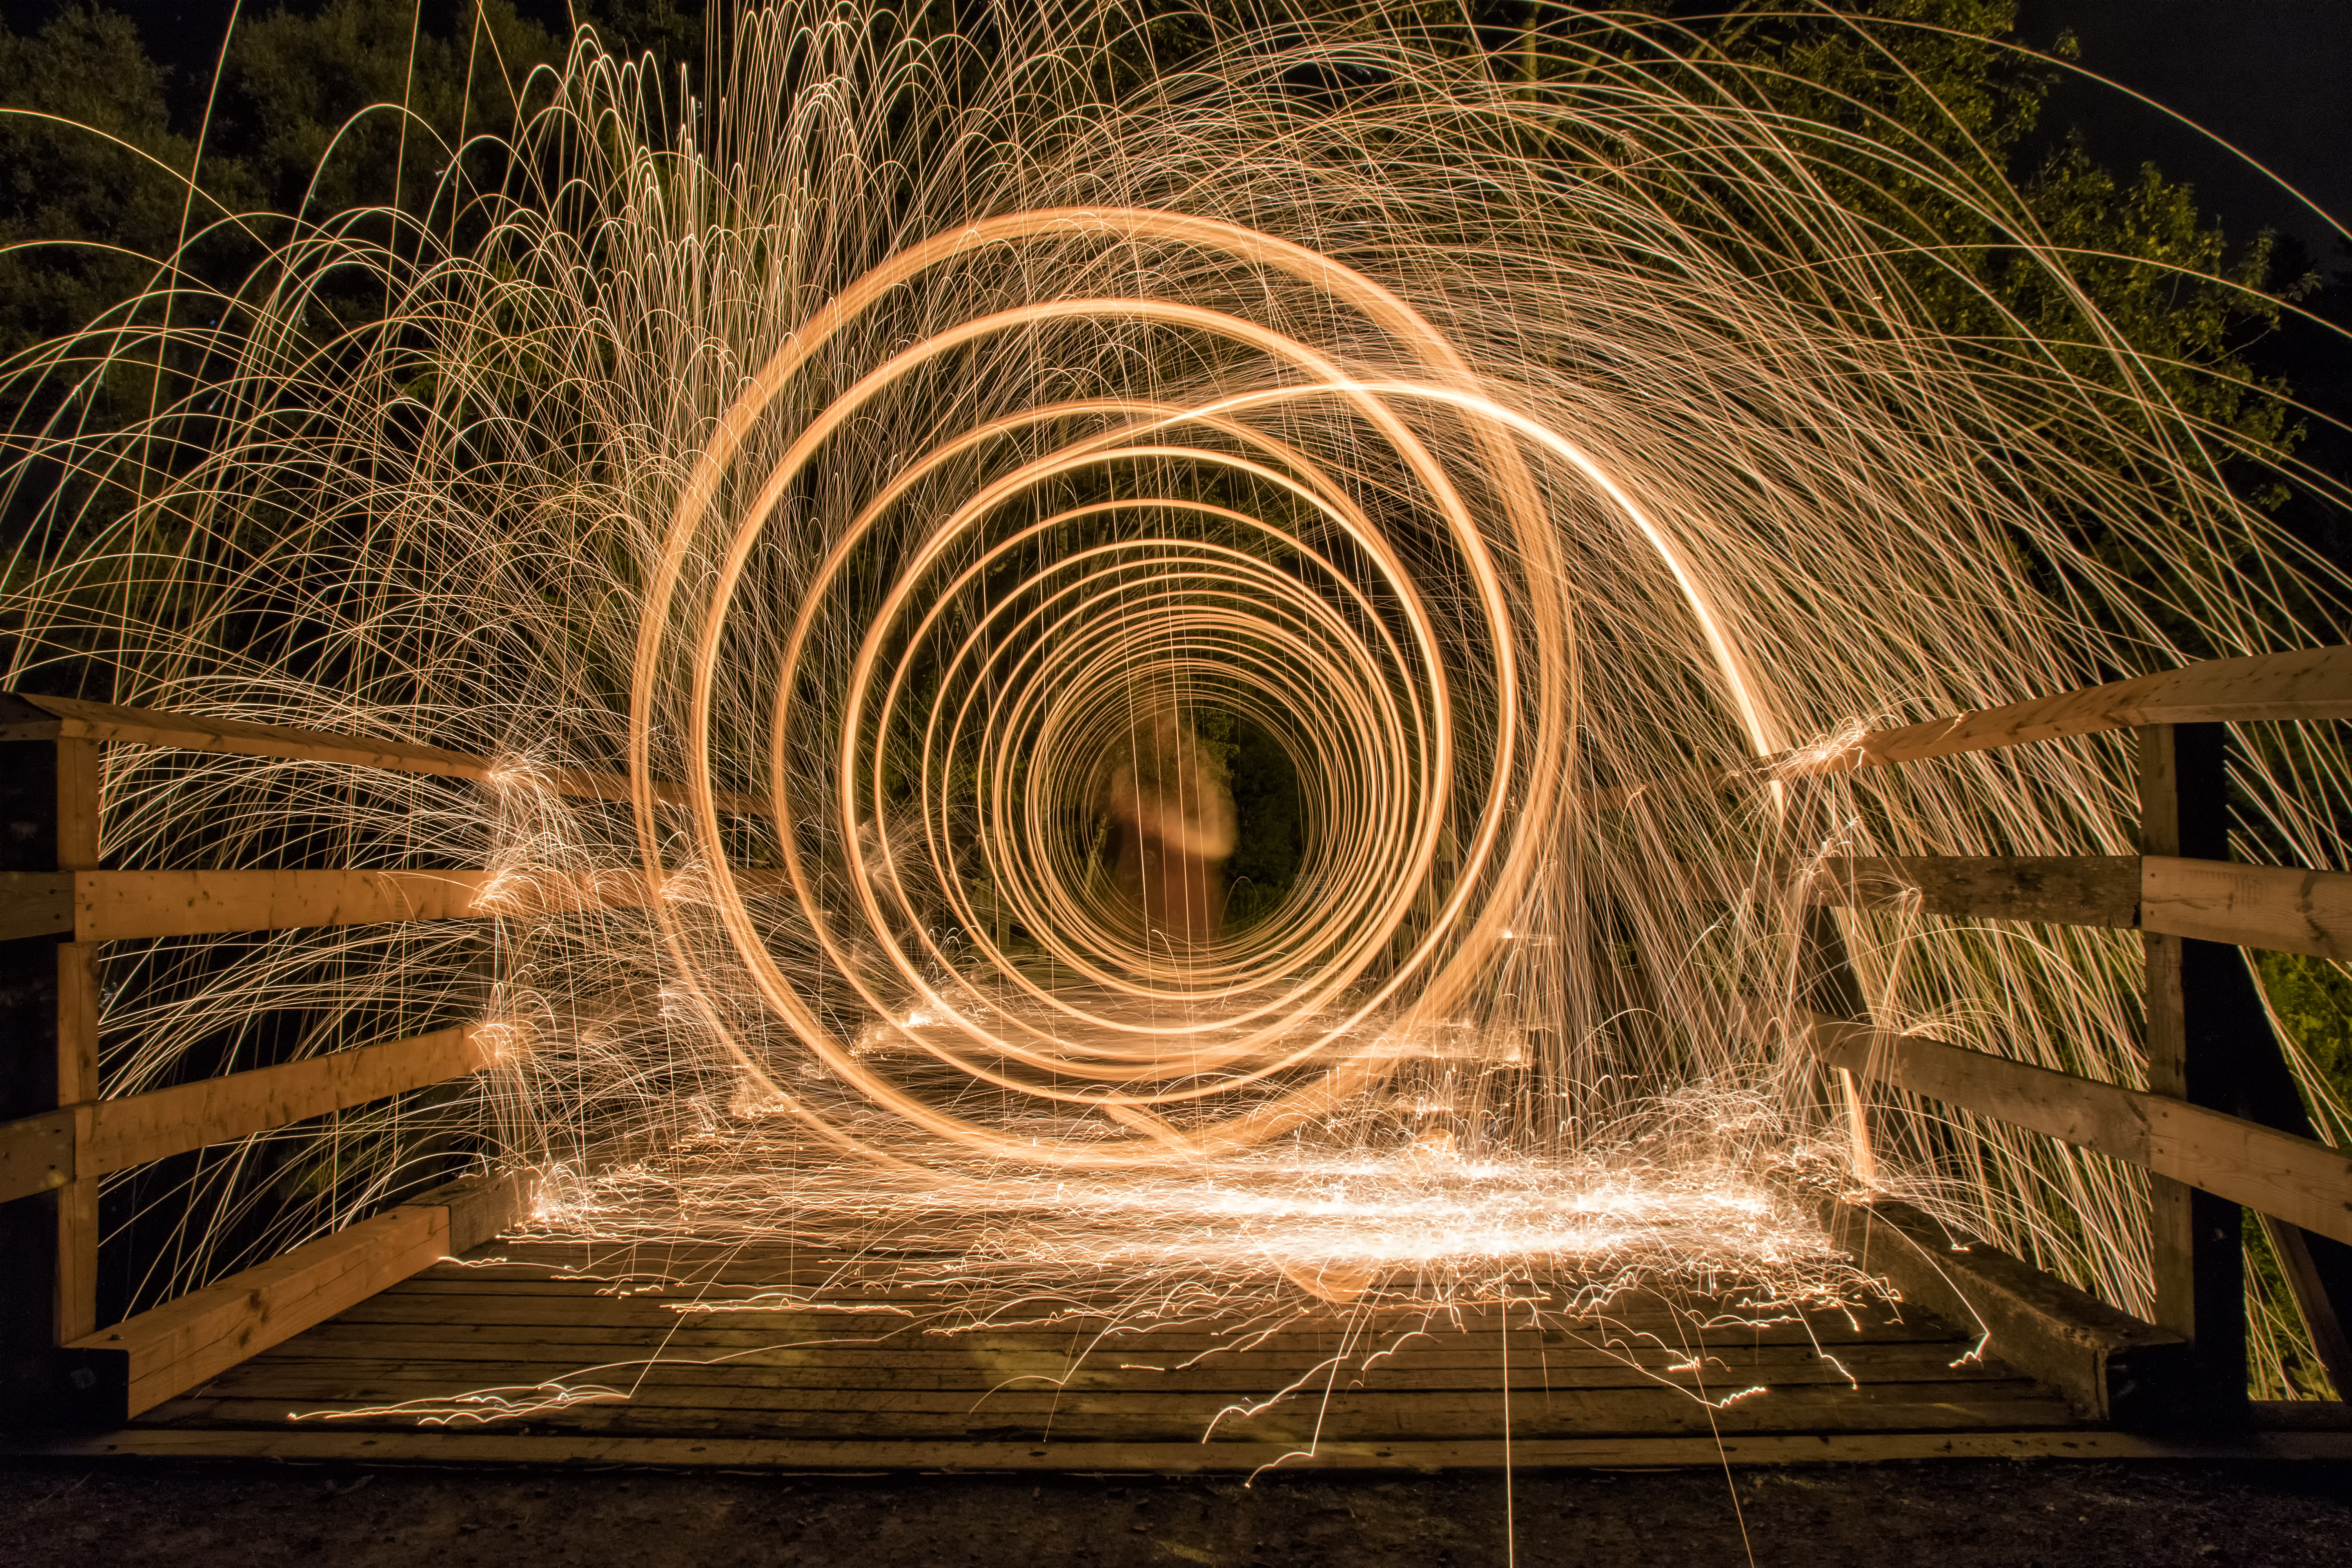
light, night, darkness, circle, painting, canada, symmetry, nuit, peinture, quebec, sherbrooke, lumineuse